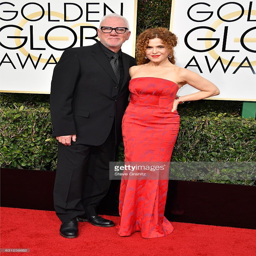
actor and theatre actor attend awards .